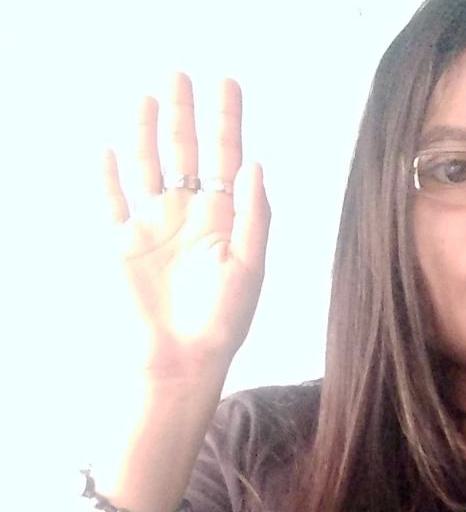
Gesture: palm